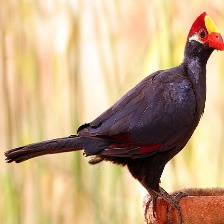
Species: VIOLET TURACO
Scientific name: MUSOPHAGA VIOLACEA